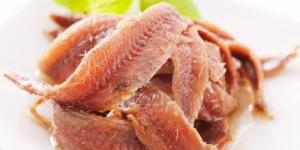
anchoas en escabeche